Halloween darter

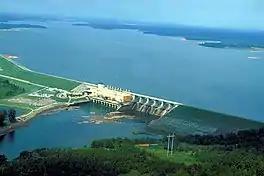
The dam of West Point Lake on the Chattahoochee River; dams along the watershed disrupt population connectivity of the Halloween darter

This fish has several separate populations, and a total area of occupancy of less than . The chief threat it faces is a deterioration in the quality of its habitat. It typically occurs in deep, fast-flowing sections of waterway, and damming of the rivers has altered the hydrological conditions and siltation. In the US state of Georgia, its four main populations are isolated from each other due to artificial reservoirs. If any of the four populations were to become extinct, recolonization could not occur naturally from any of the other three. Additionally, increased urbanization, water extraction and waste treatment are affecting the water quality of its habitat. For these reasons, the International Union for Conservation of Nature has assessed the conservation status of this fish as being "vulnerable".